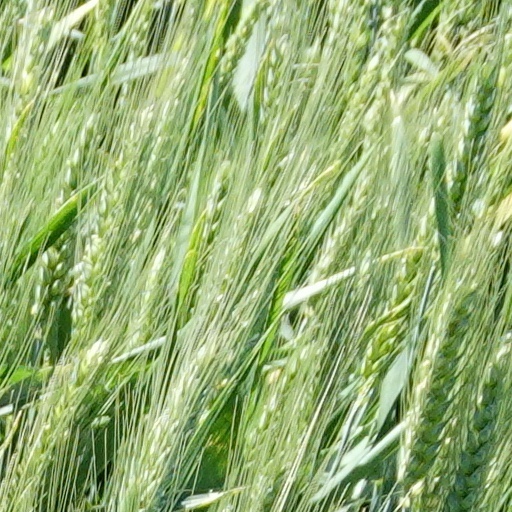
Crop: wheat